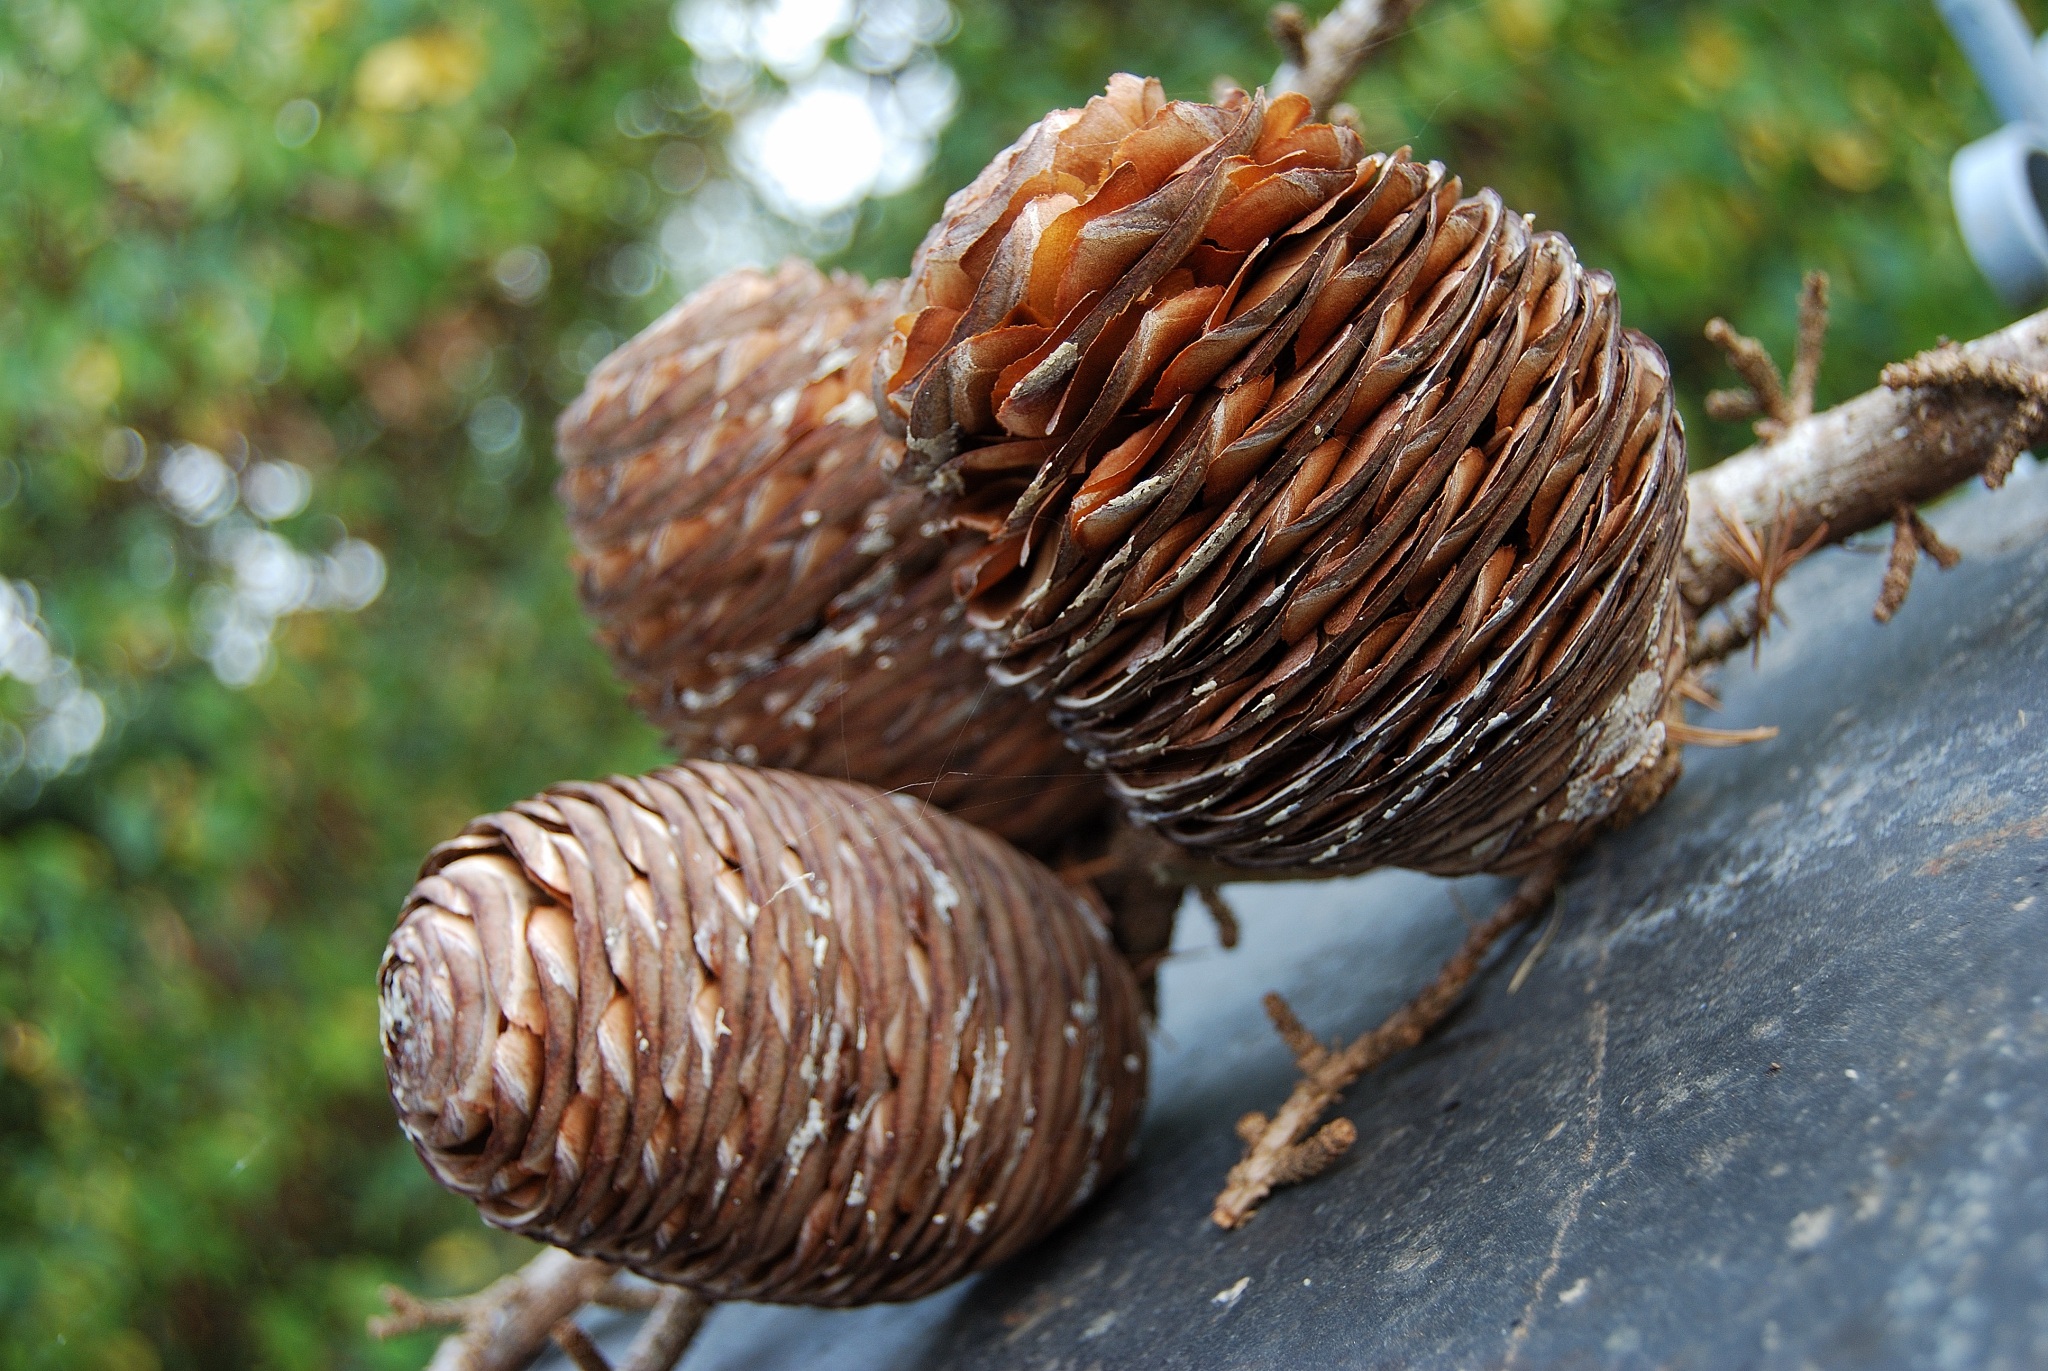
tree, branch, plant, leaf, trunk, food, produce, autumn, acorn, close up, coconut, spruce, large, larch, chestnut, macro photography, woody plant, land plant, medicinal mushroom, conifer cone